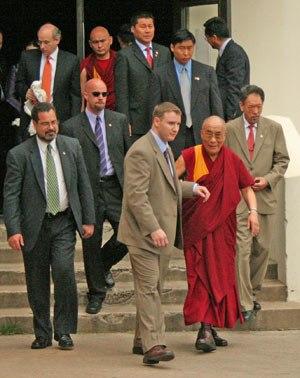
Le Diplomatic Security Service est le service de sécurité du département d'État des États-Unis, dépendant du Bureau of Diplomatic Security.